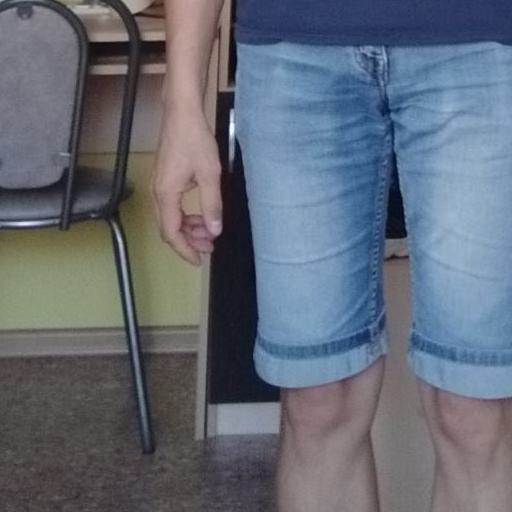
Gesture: no_gesture